Describe the emotion expressed in this image:  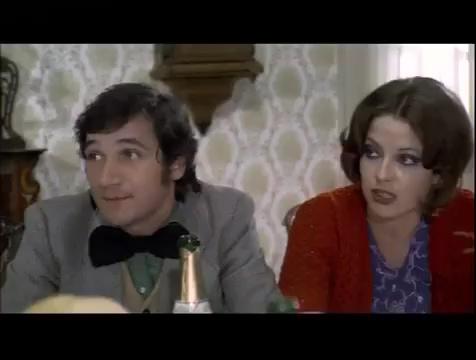
This person displays Fear, valence and arousal with low intensity.